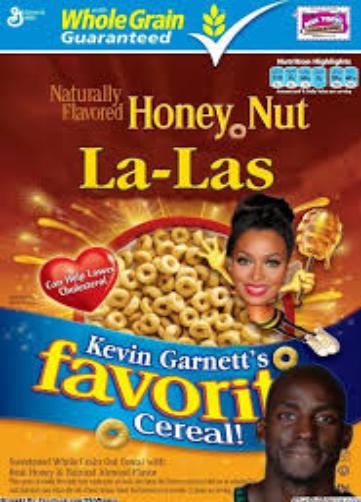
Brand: Honey Nut Cheerios
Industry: Food